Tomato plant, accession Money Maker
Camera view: horizontal (90 deg, fisheye); turntable rotation: 90 degrees
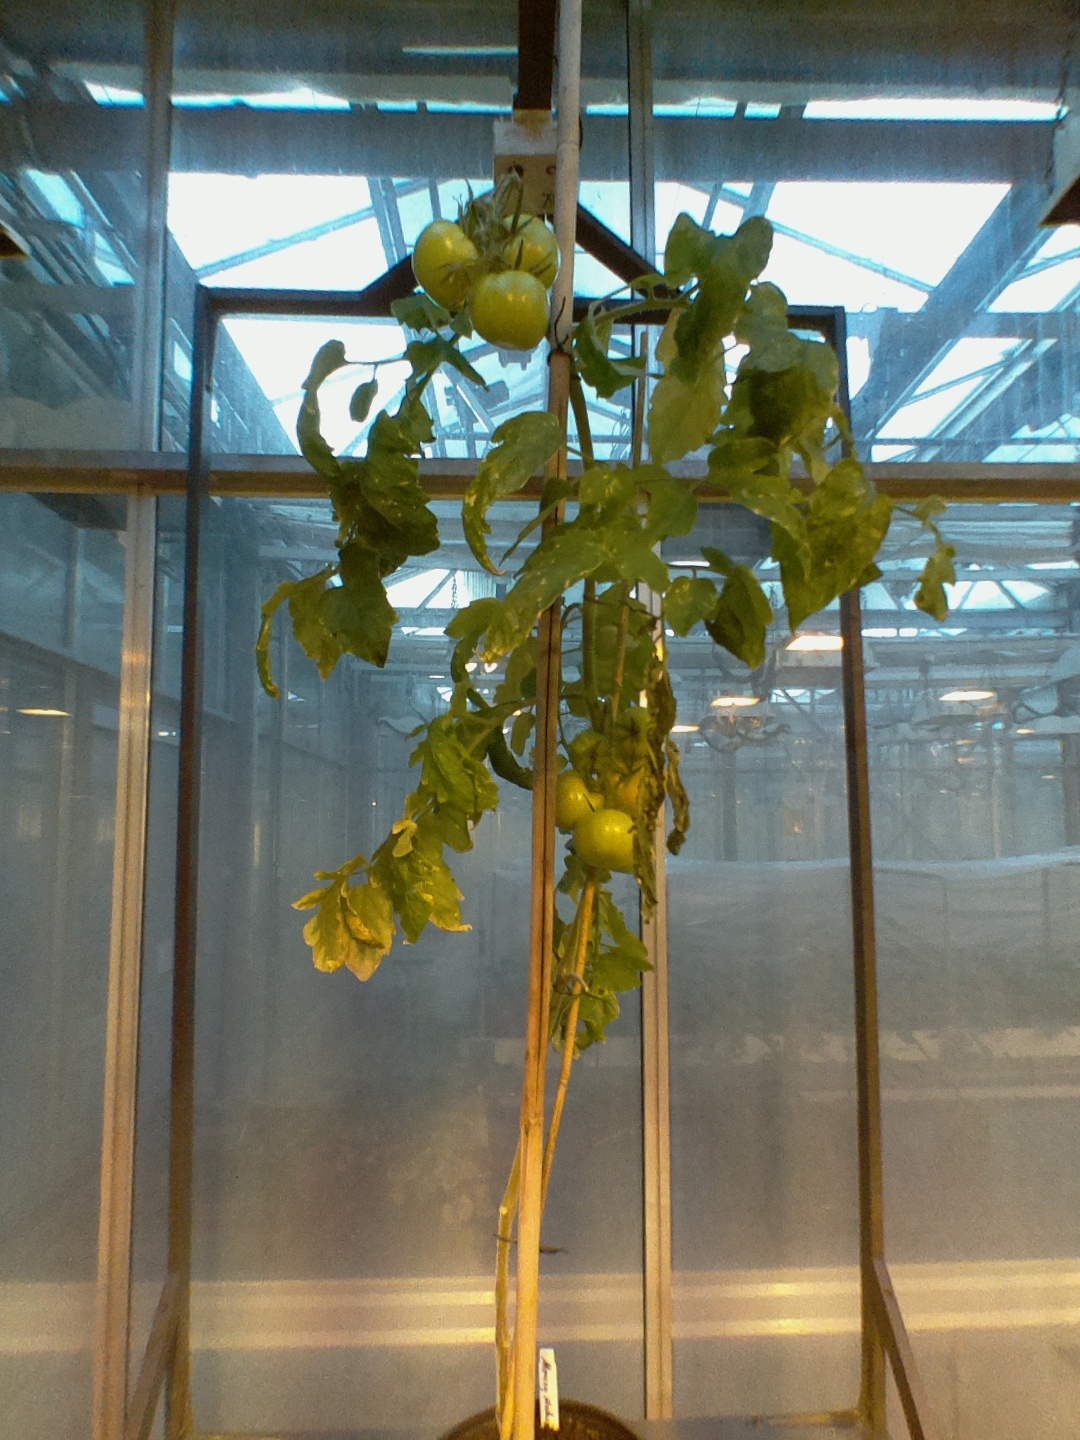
BBCH growth stage 80: fruits start showing typical ripe color (orange -> red)